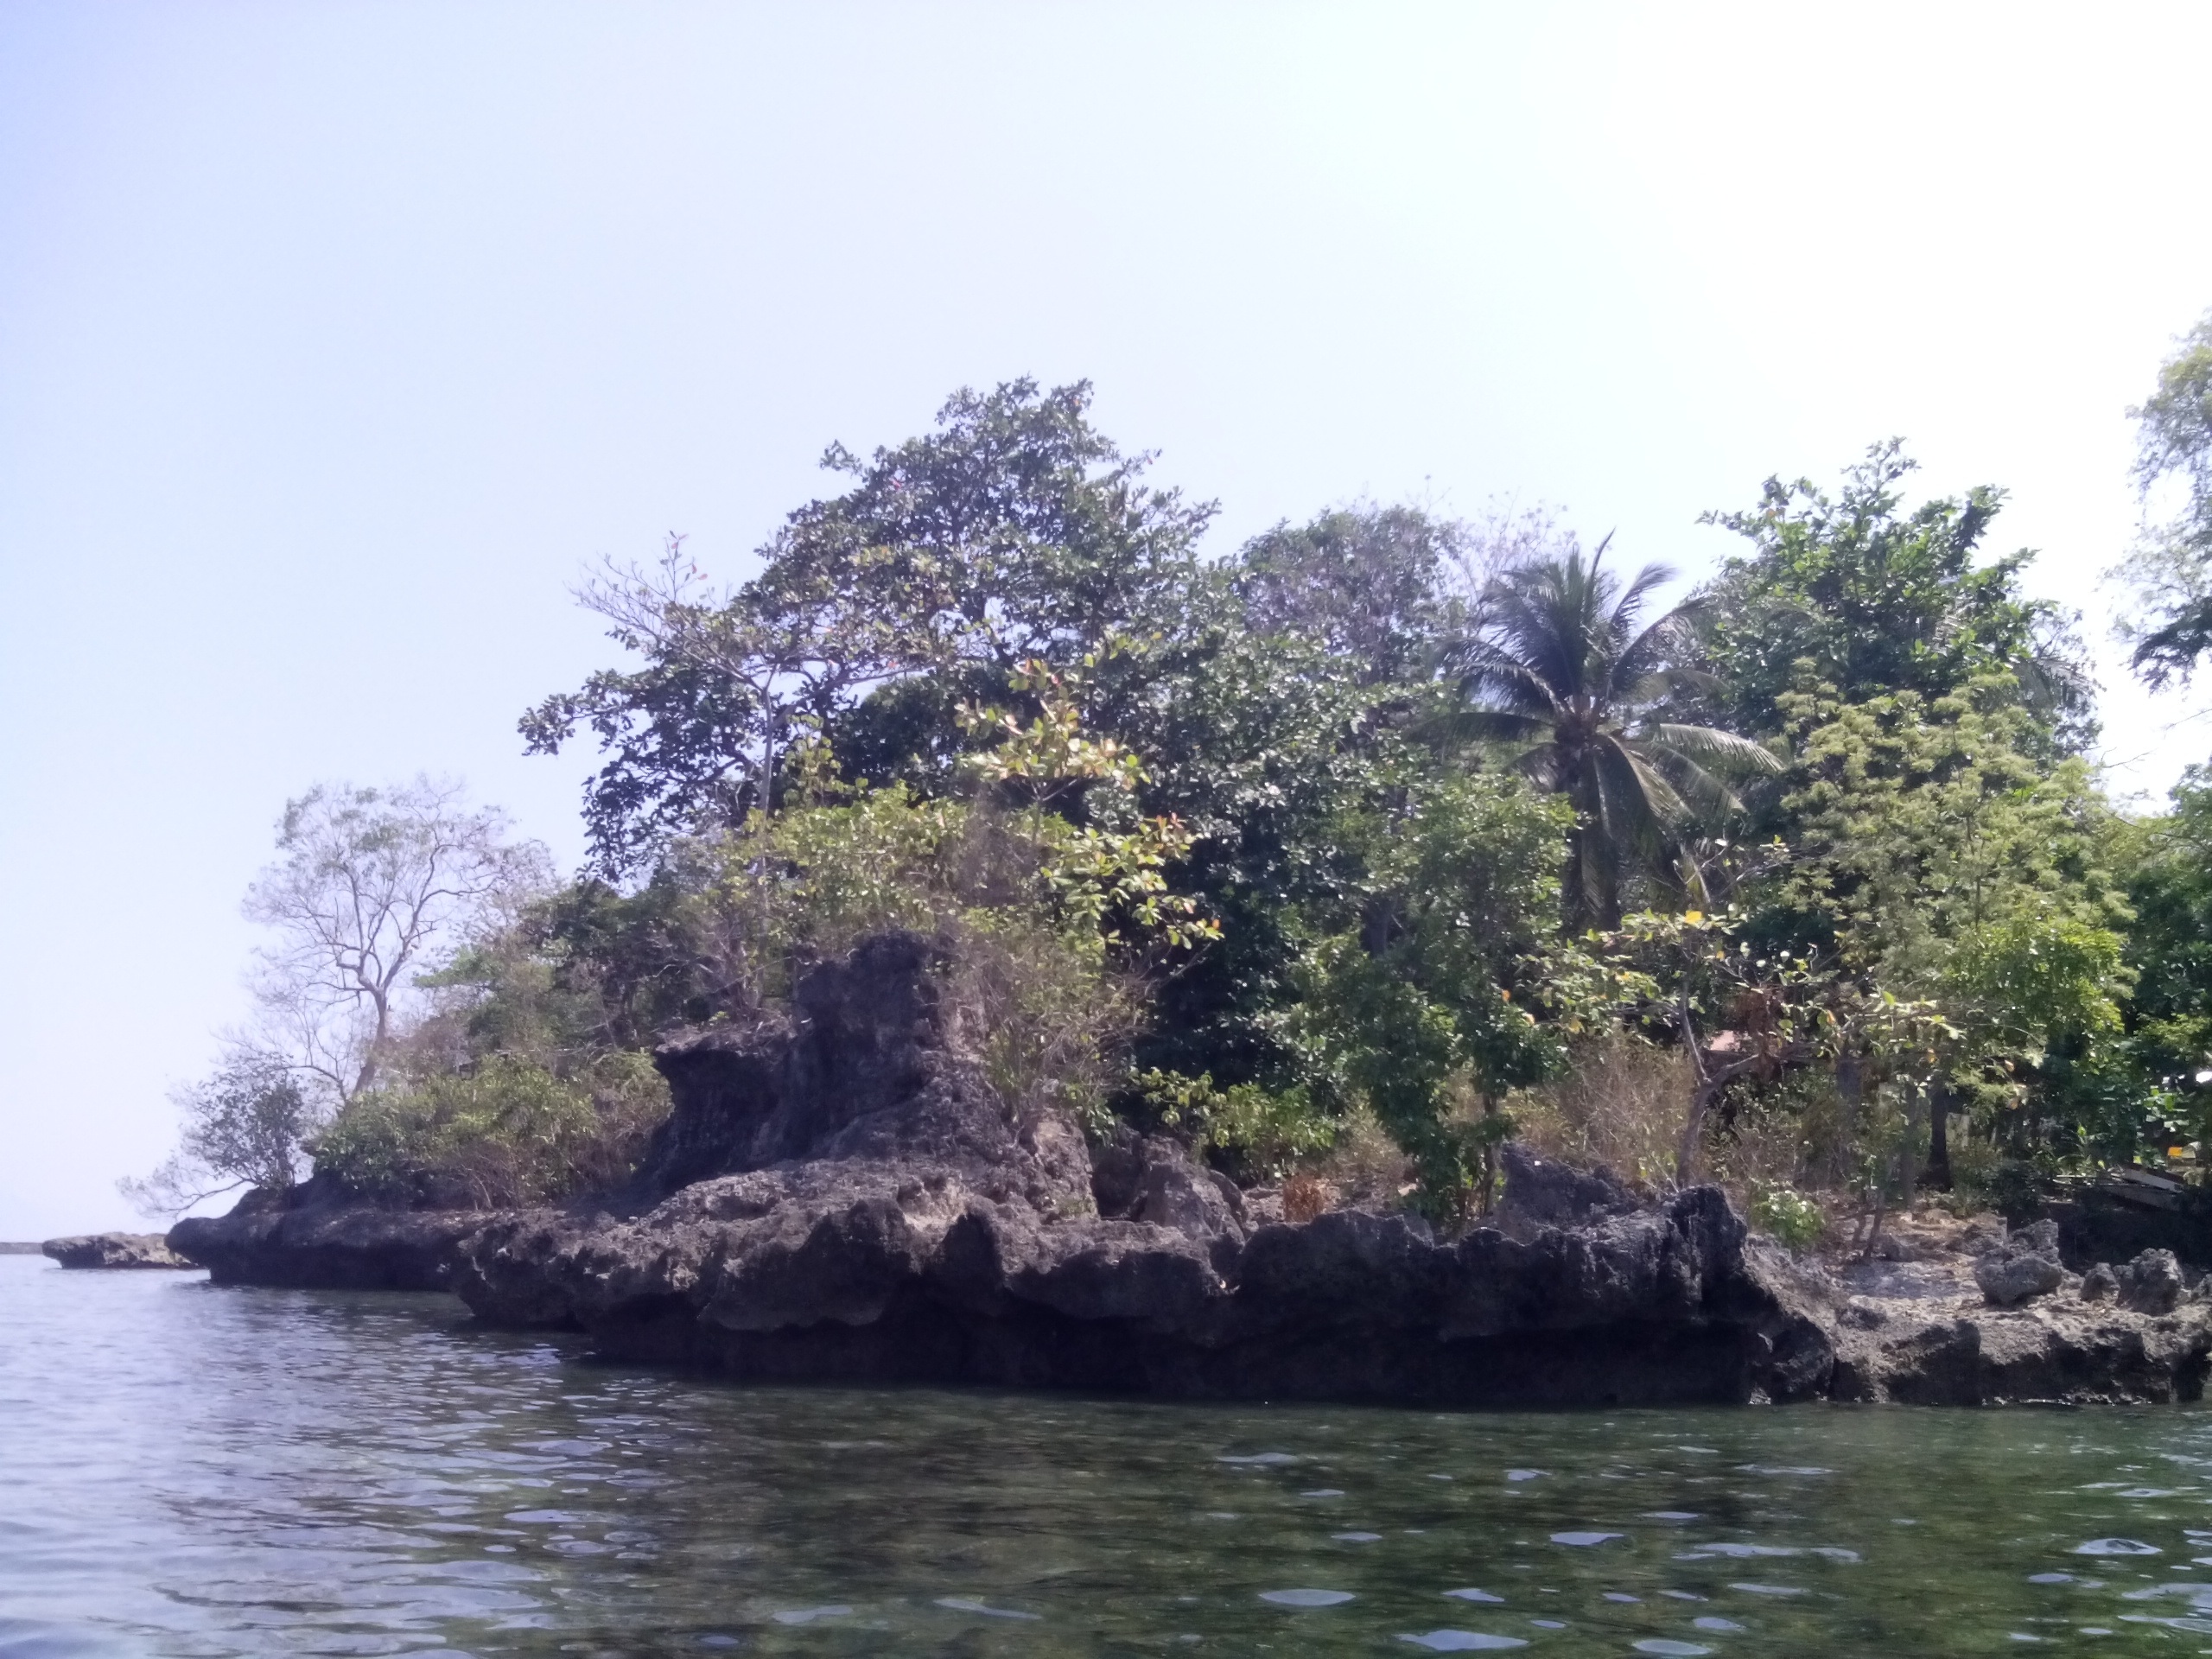
sea, coast, tree, plant, flower, river, vehicle, bay, waterway, boating, woody plant